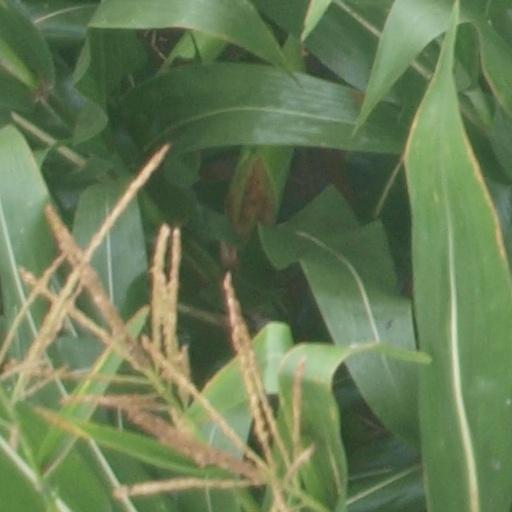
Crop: maize; corn